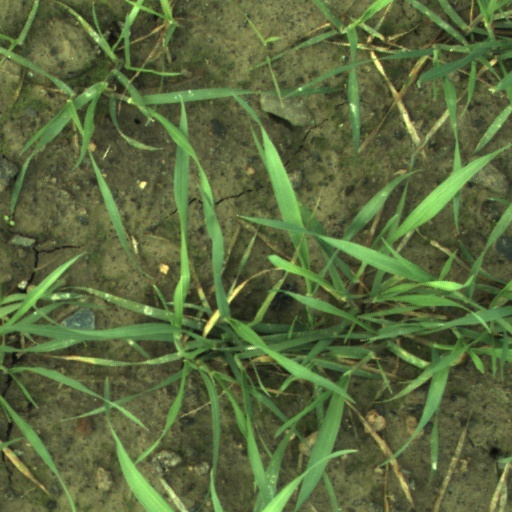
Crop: wheat